Bull shark

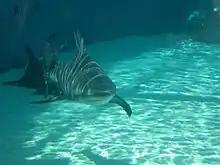
Bull shark in the Aquarium of the Pacific's Shark Lagoon exhibit

The bull shark is listed as a vulnerable species on the IUCN Red List and its population is decreasing. Despite its status, the species isn't named as a protected species. Threats to the bull shark are numerous, such as getting caught in fishing nets, overfishing for their oil, skin, and meat, pollution to their habitat, and more. In many areas of the world, including Australia and South Africa, there are shark-culling measures around beaches to prevent attacks on beach-goers. Researchers tried to fix the problem of sharks getting too close to land by testing out a device called the SharkSafe Barrier™. This barrier used magnetic and visual stimuli, which utilized rows of piping to create a continuous magnetic field to deter the sharks. However, researchers concluded that the technology needs to be improved and tested further before it can be implemented as a reliable safety measure. Other research is being conducted to come up with conservation solutions for the bull sharks. One example is The Nature Conservancy satellite tagging sharks to track their migration and find their habitats in order to guide what areas require further protection projects.